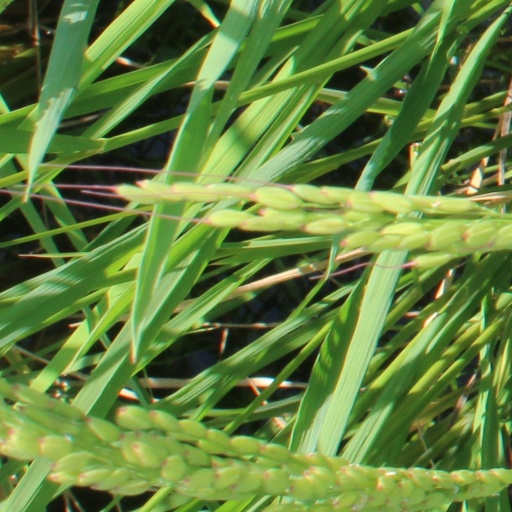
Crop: rice